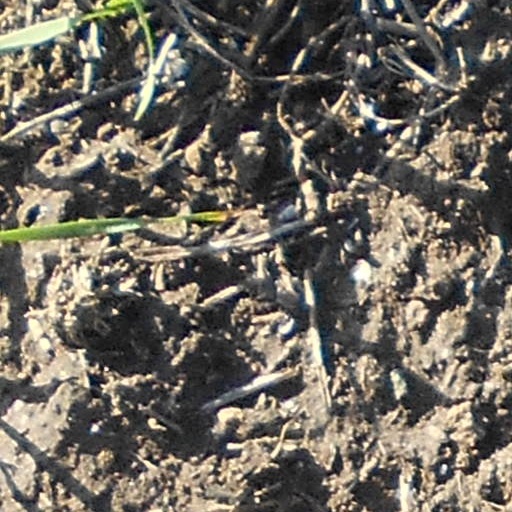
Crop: wheat